James Madison Preparatory School

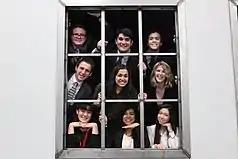
JMPS AcaDec Team of 2016

JMPS offers the Academic Decathlon Team as a club-class. As a club-class, the students earn academic credit for their participation.